Describe the emotion expressed in this image:  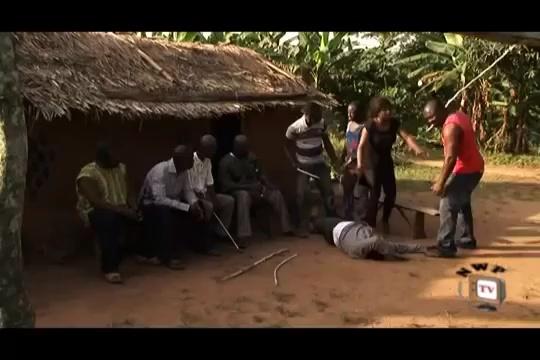
This person displays Pain, valence and arousal with low intensity.